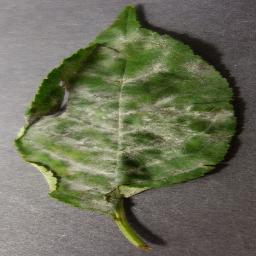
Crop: cherry
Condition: (including_sour)_powdery_mildew